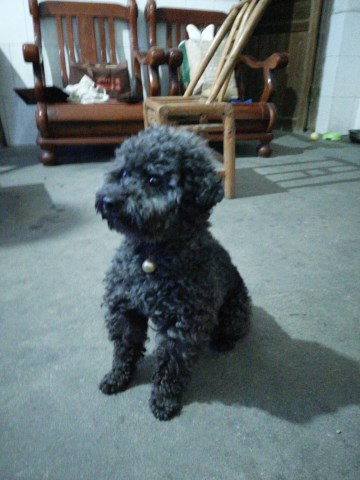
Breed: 2925-n000114-toy_poodle